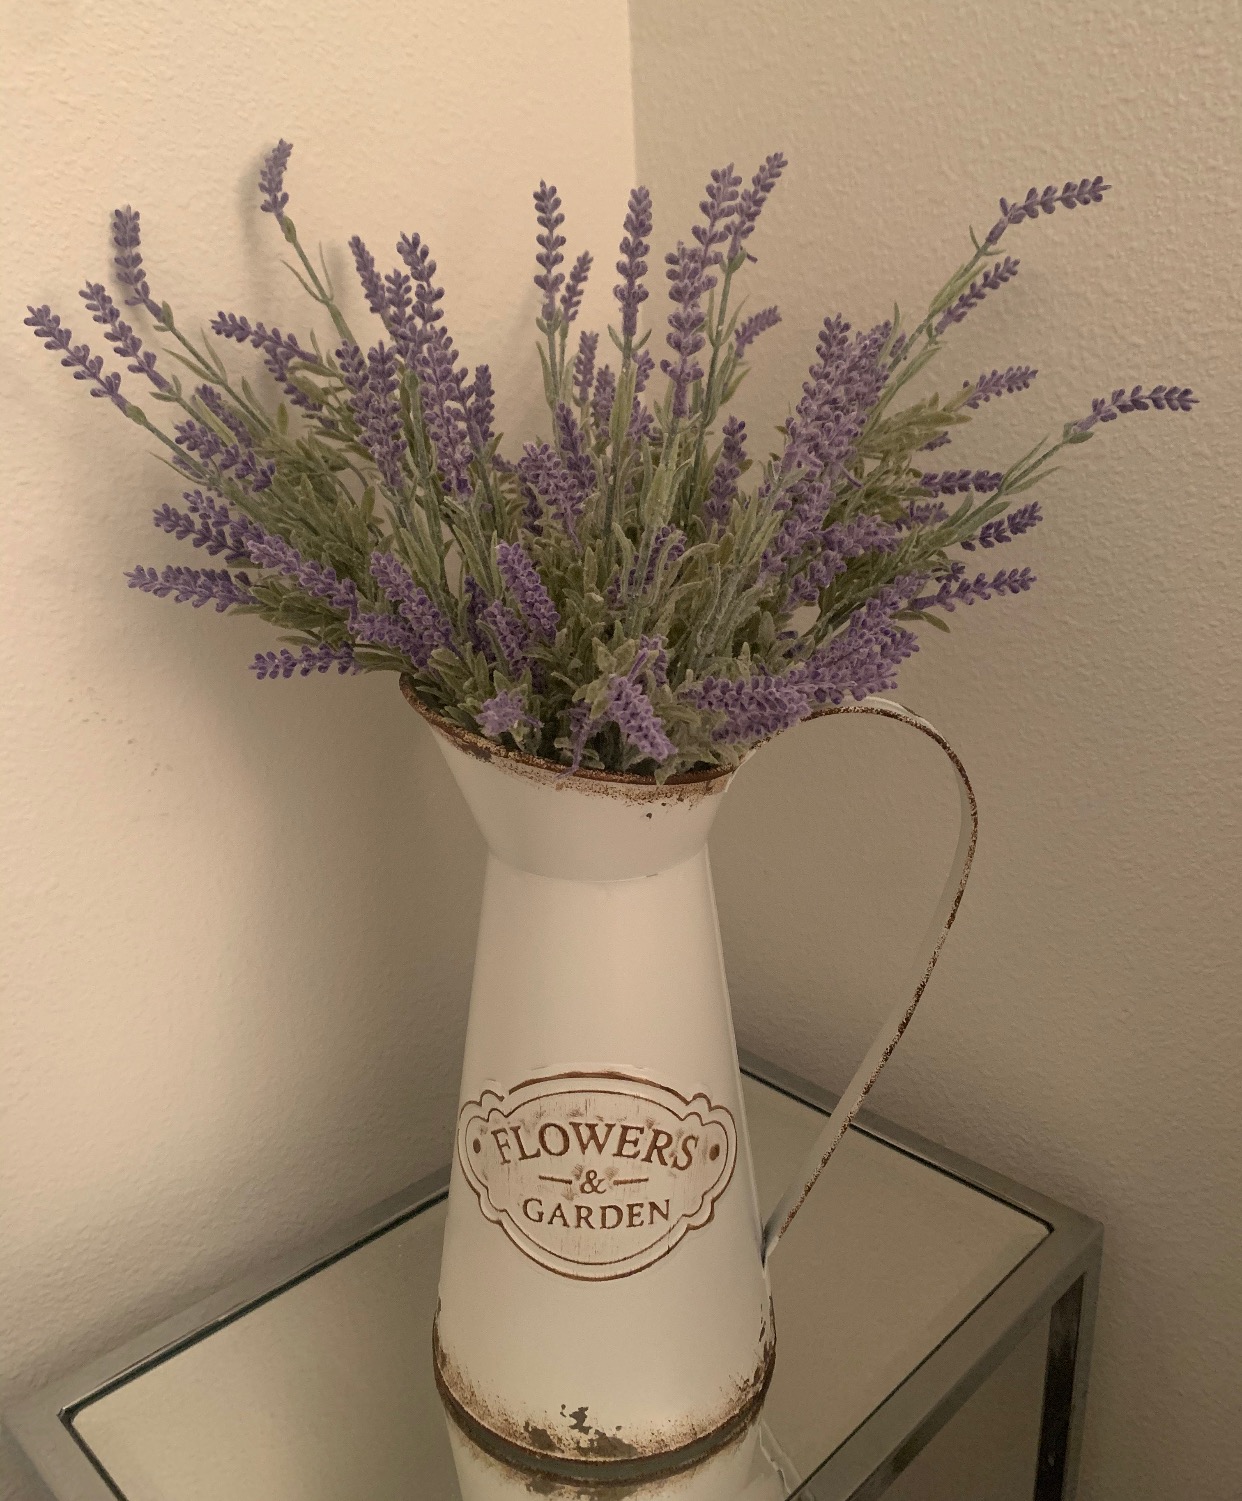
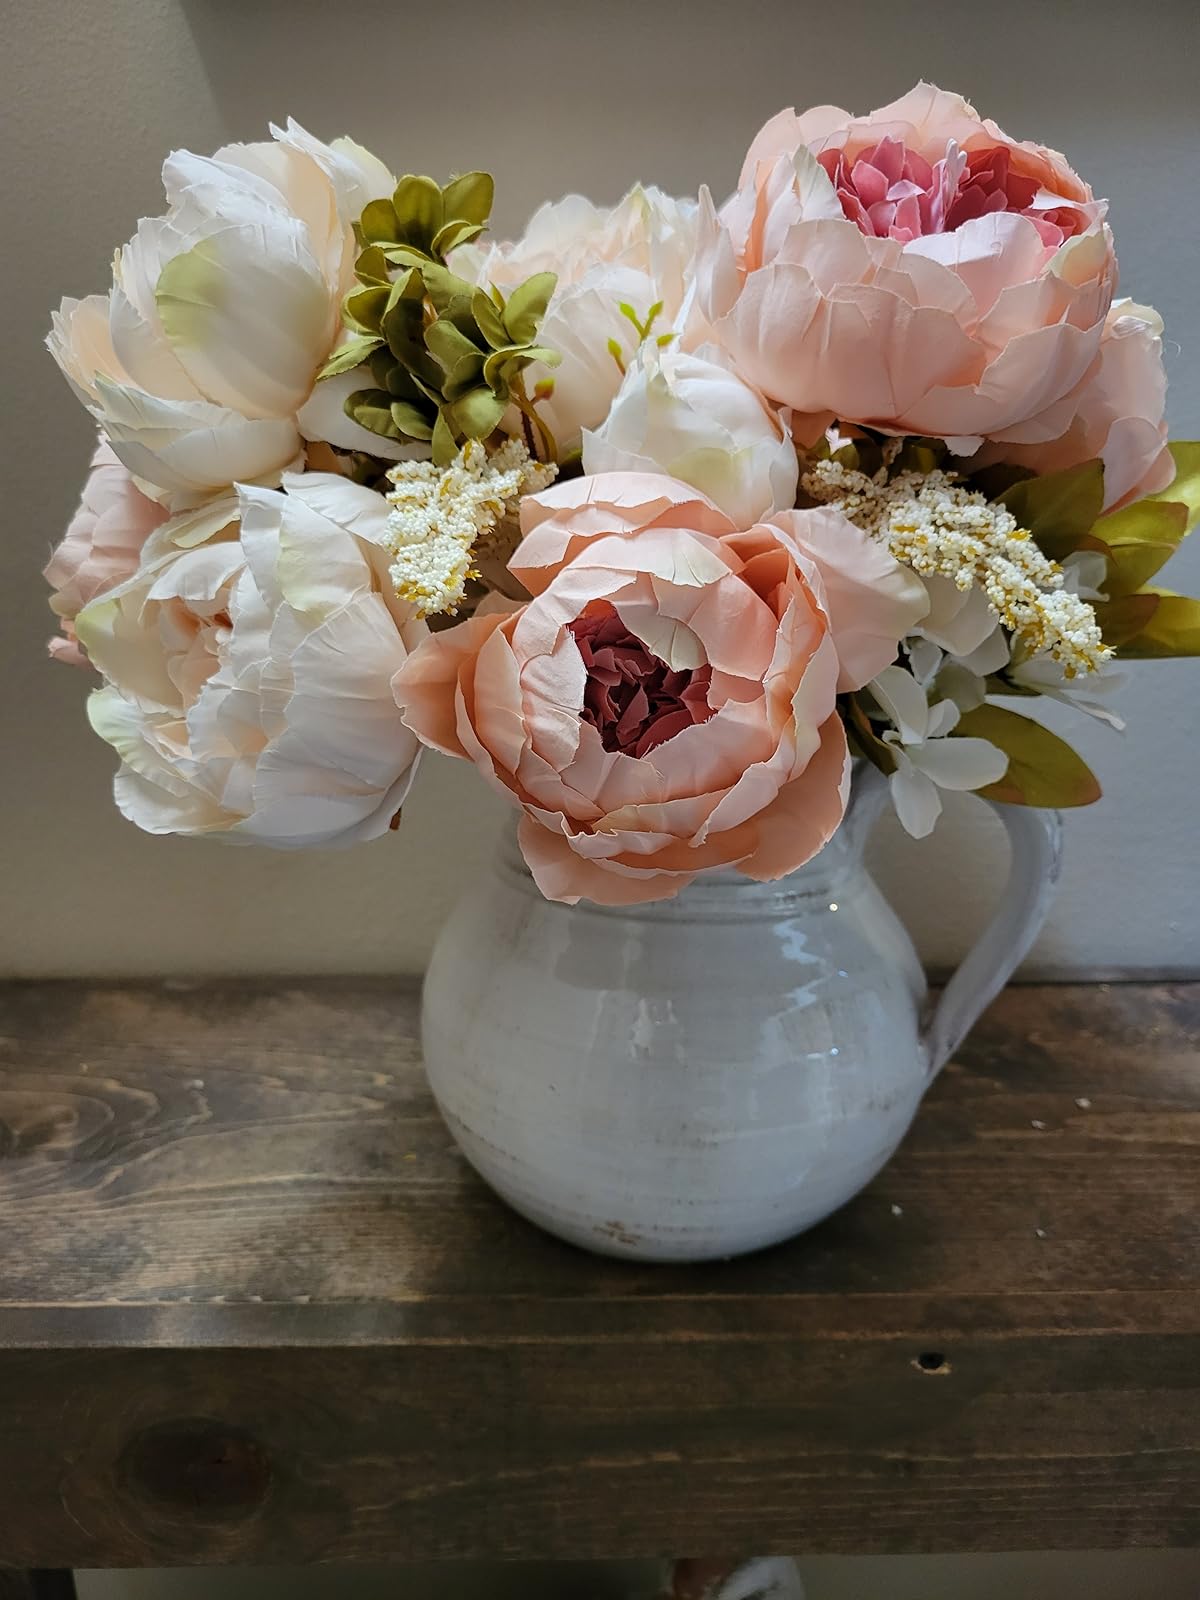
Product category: vase
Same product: no